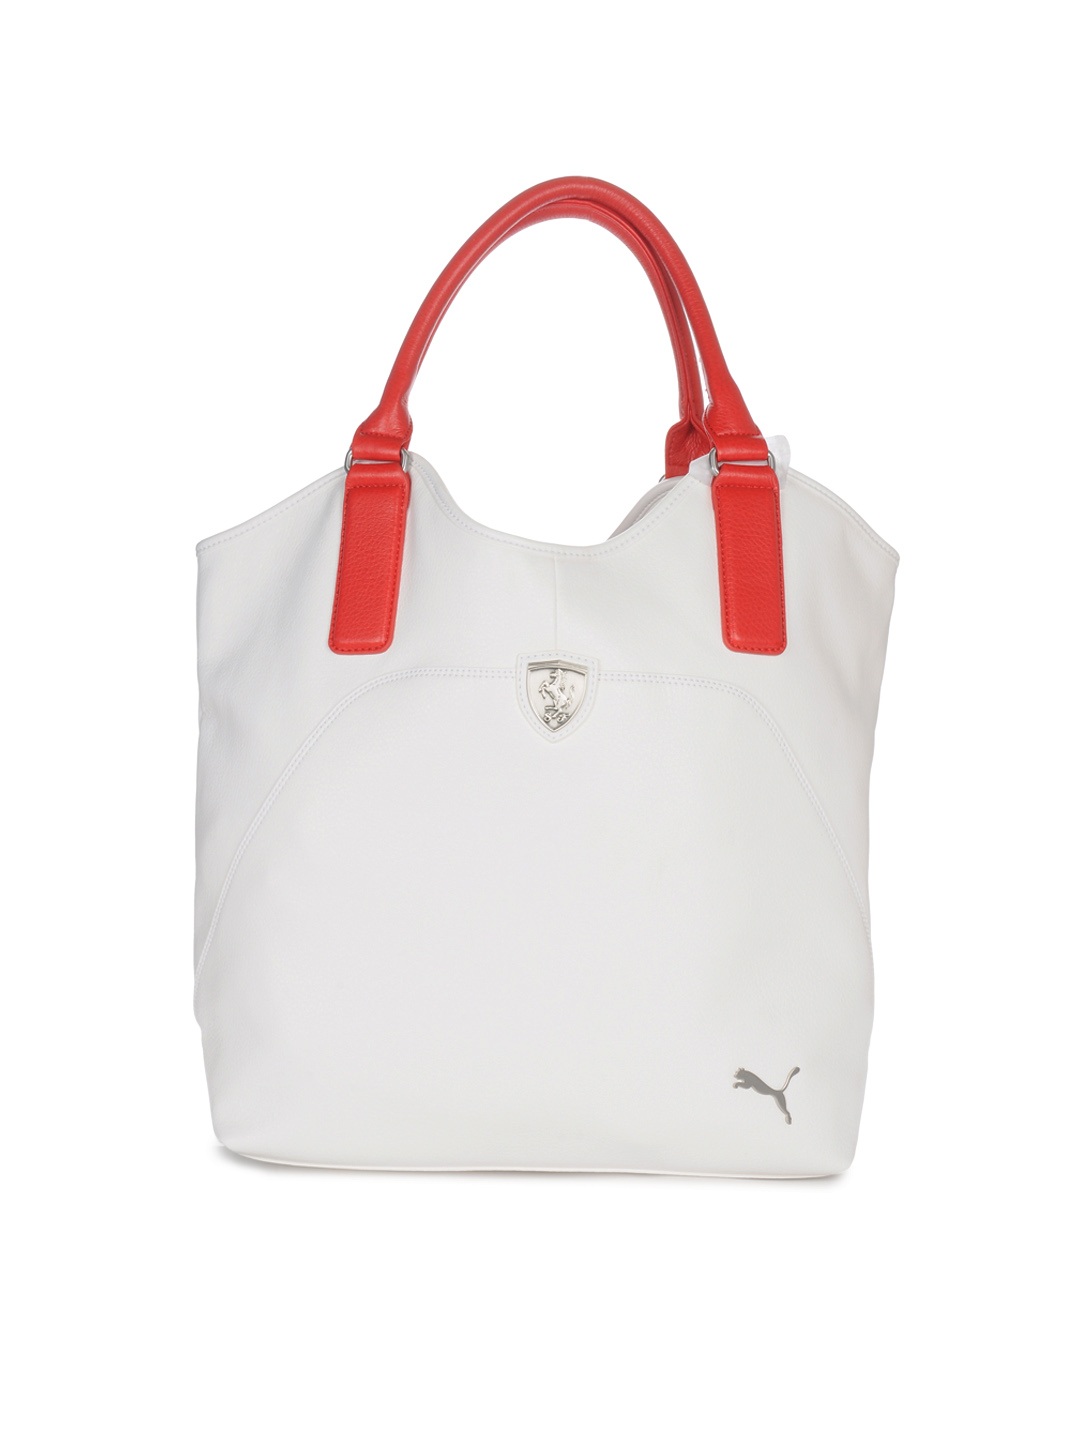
Puma Women White Handbag
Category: Accessories / Bags / Handbags
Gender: Women
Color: White
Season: Summer 2012
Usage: Casual